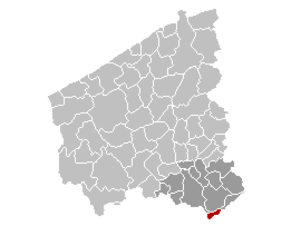
Carte indiquant la localisation de la commune d'Espierres-Helchin (en rouge) dans la province de Flandre occidentale, avec l'arrondissement de Courtrai en gris foncé